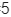
Number: 5